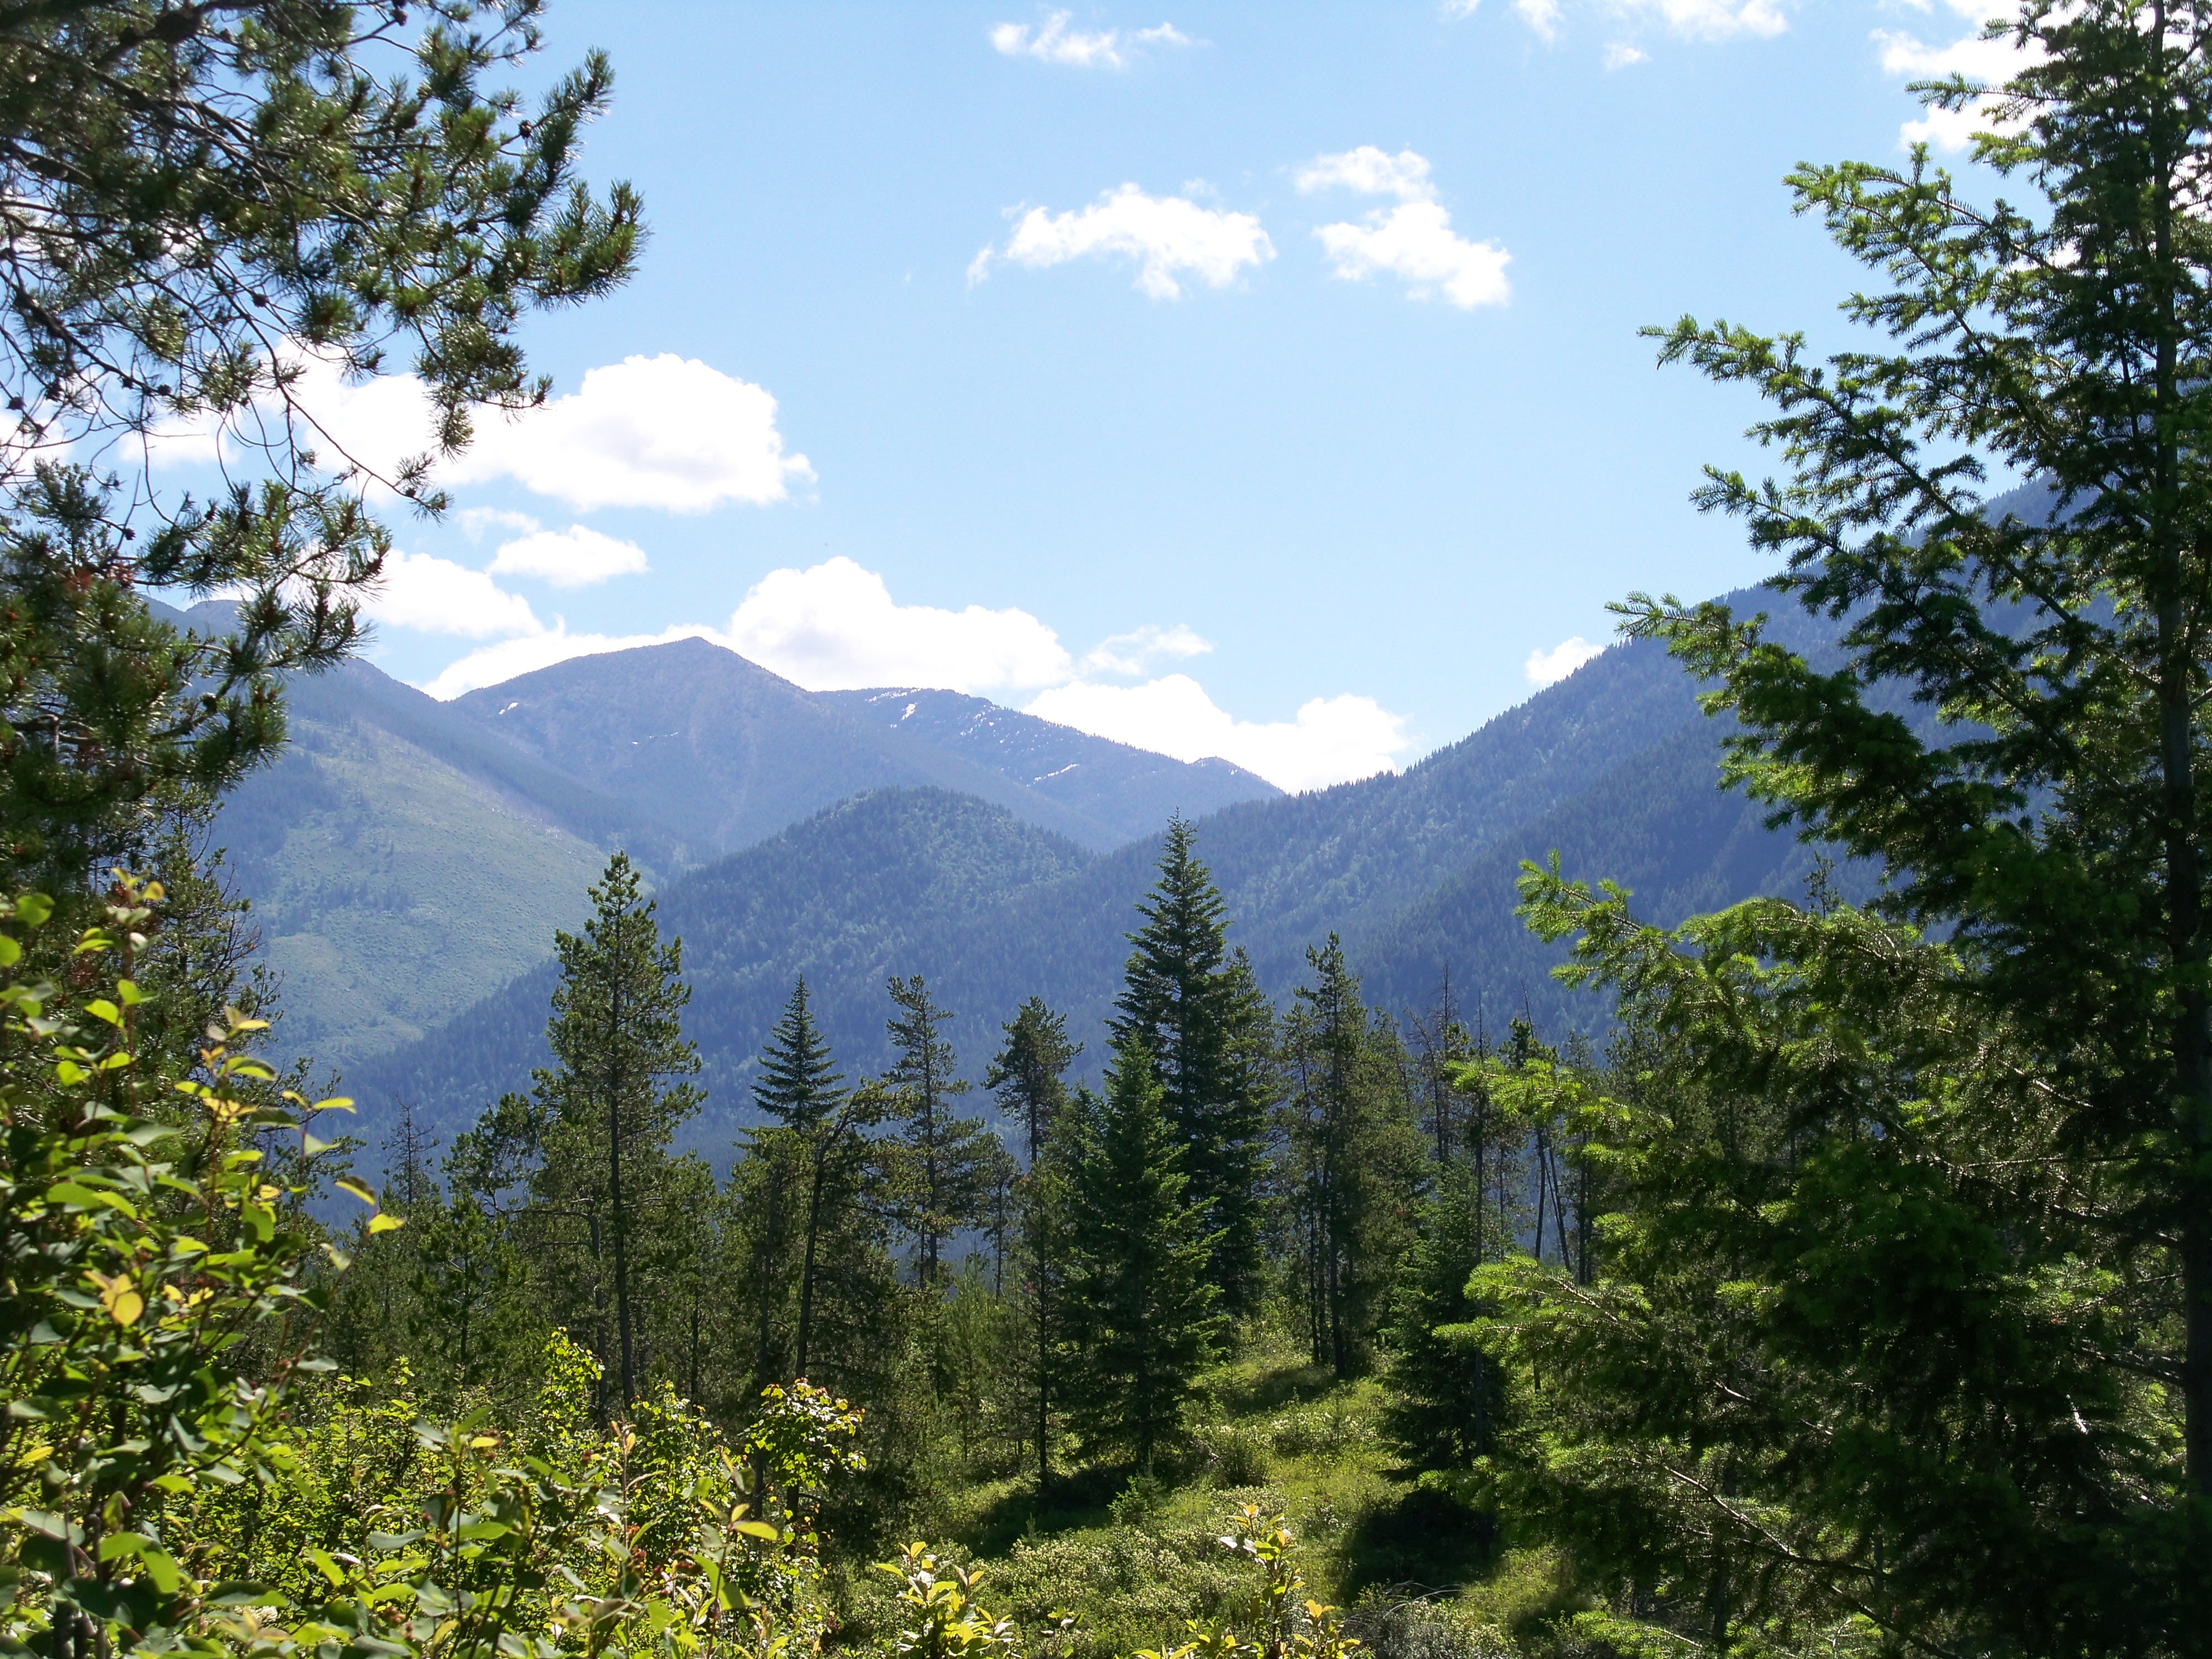
landscape, tree, nature, forest, wilderness, walking, mountain, sky, trail, meadow, adventure, valley, mountain range, summer, scenic, america, national park, ridge, trees, sunny, vegetation, woodland, habitat, ecosystem, montana, stunning, breathtaking, biome, natural environment, mountainous landforms, temperate broadleaf and mixed forest, temperate coniferous forest